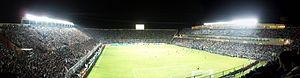
La Copa América 2011 est la 43ᵉ édition de la Copa América, le principal tournoi international de la CONMEBOL. Le tournoi est organisé en Argentine du 1ᵉʳ au 24 juillet 2011. Elle a été remportée par l'Uruguay qui s'impose en finale contre le Paraguay 3-0 qui de son côté n'a pas remporté le moindre match dans le tournoi.
L'Estadio del Bicentenario est un stade multifonction à San Juan, en Argentine. Ce stade accueille les matchs à domicile du Club Atlético San Martín de San Juan, mais aussi les matchs de la Copa América 2011. Le stade a une capacité de 25 000 spectateurs.